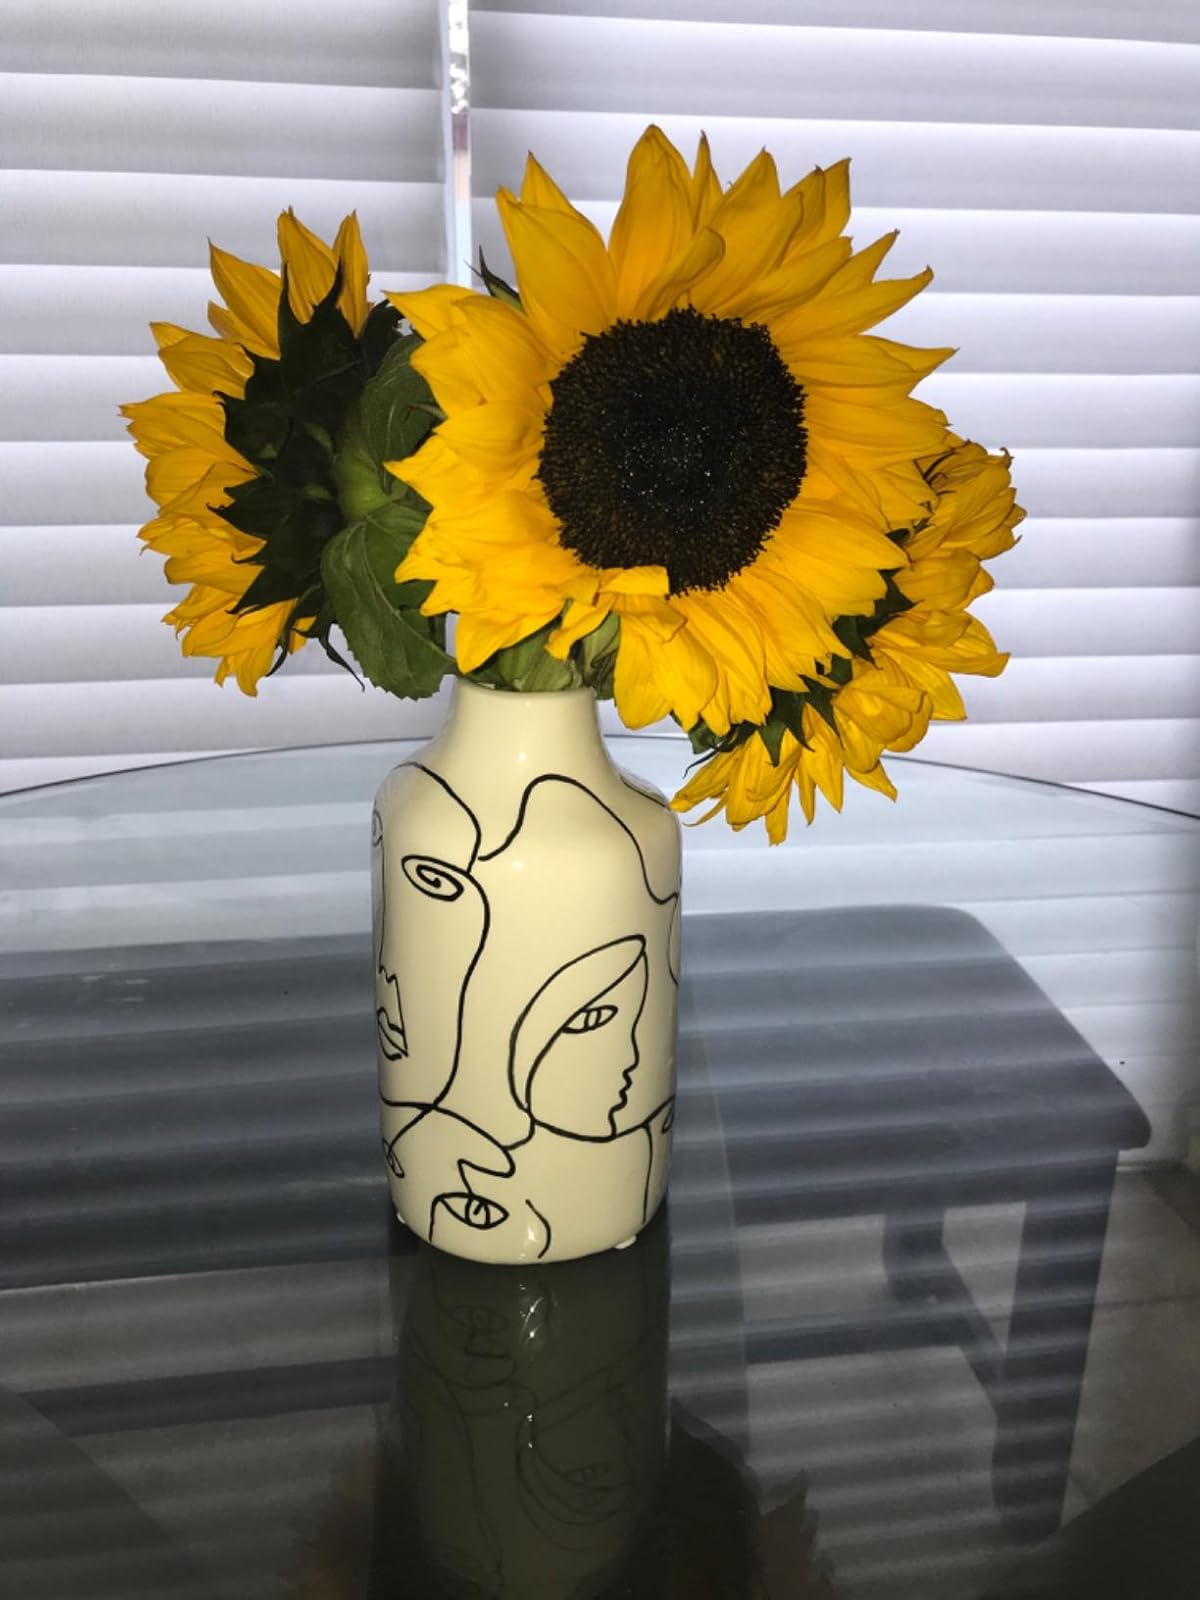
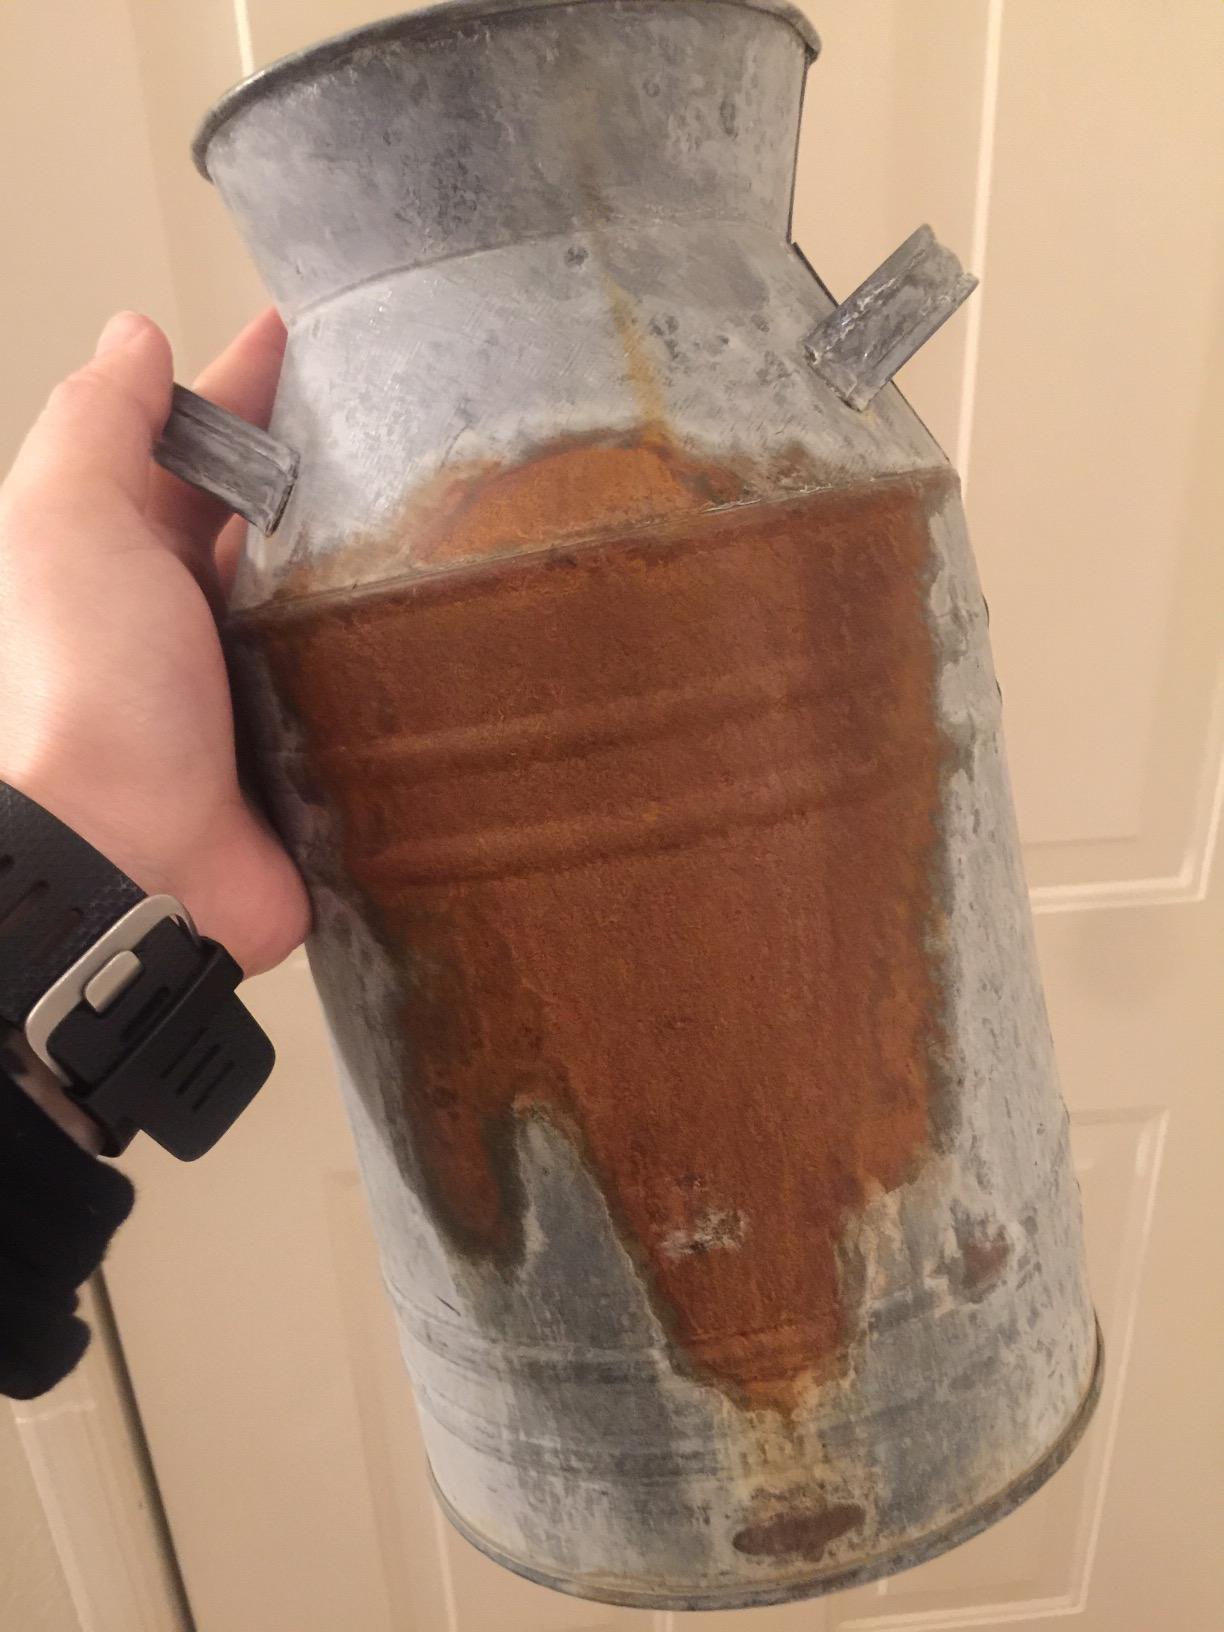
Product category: vase
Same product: no